Saucisson

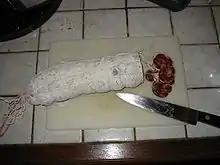
Sliced saucisson

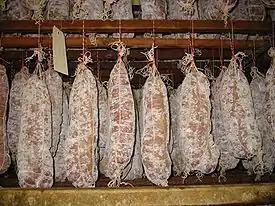
Saucisson hanging to dry

Saucisson, also saucisson sec or saucisse sèche, is a family of thick, dry-cured sausage-shaped charcuterie in French cuisine. Typically made of pork, or a mixture of pork and other meats, saucisson are a type of charcuterie similar to salami.